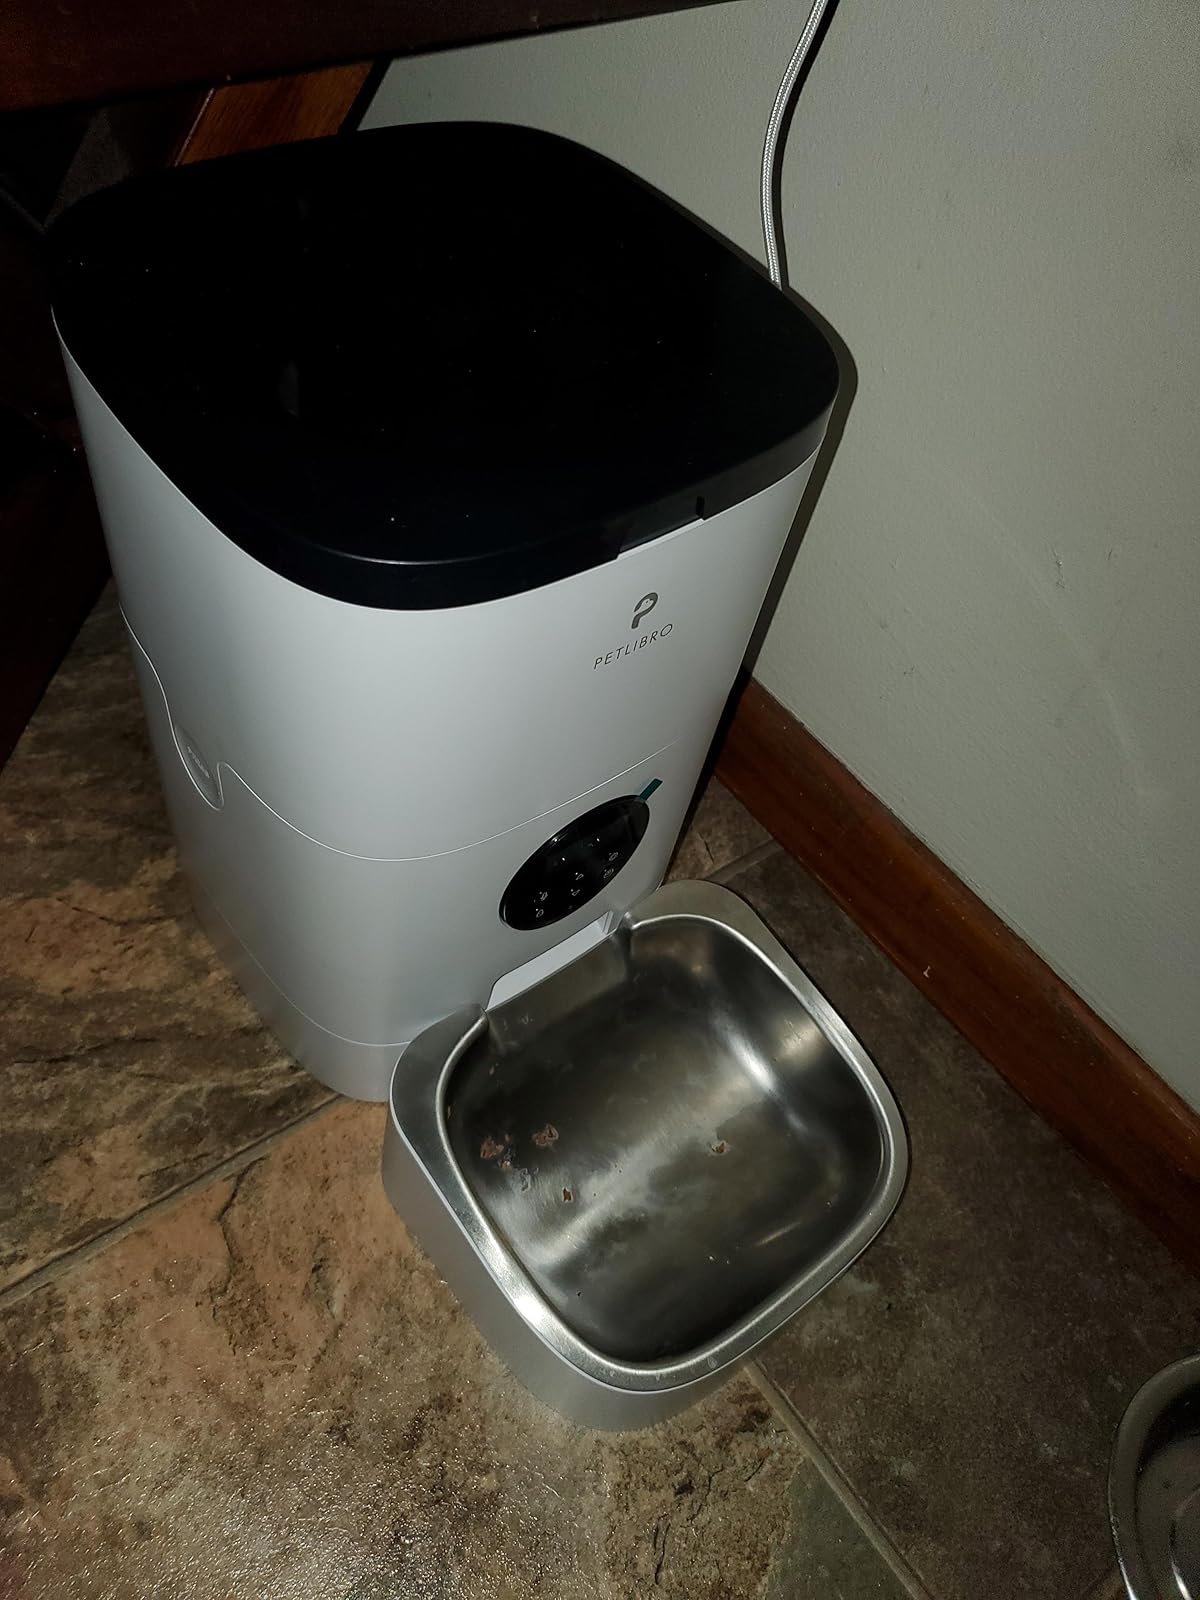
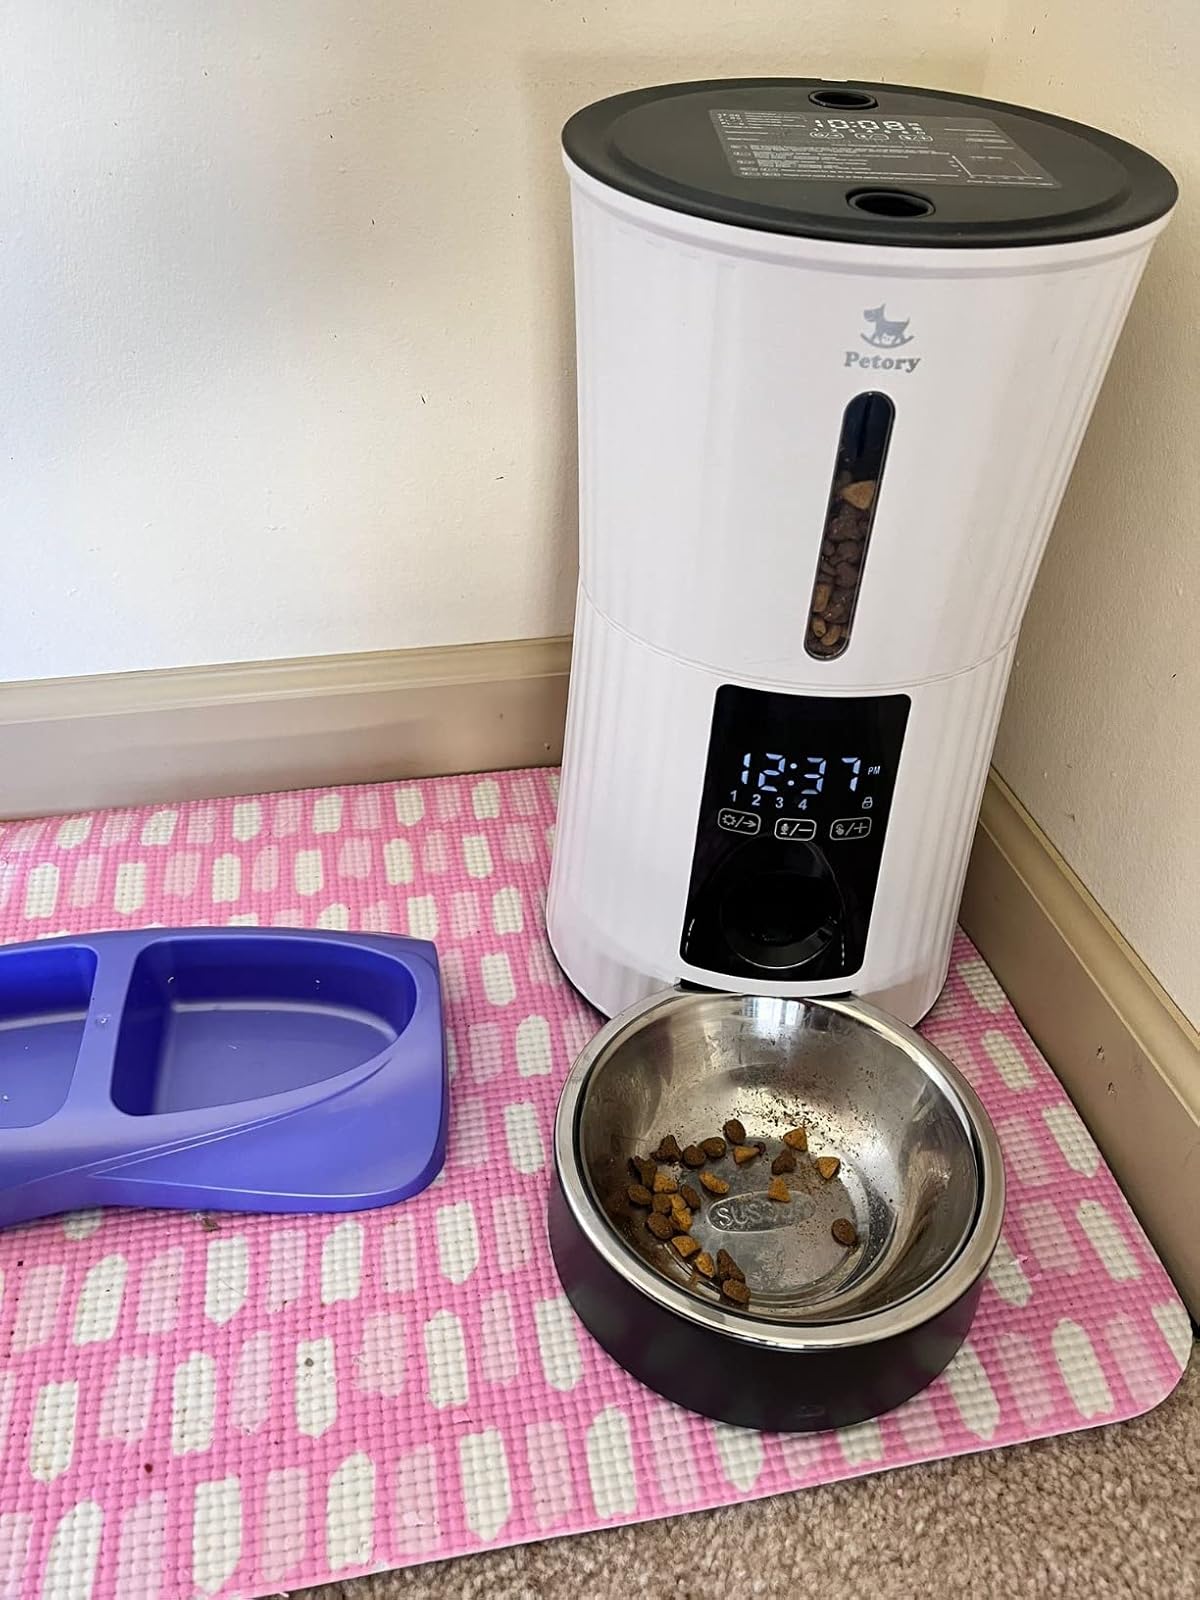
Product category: items_feeder
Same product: no